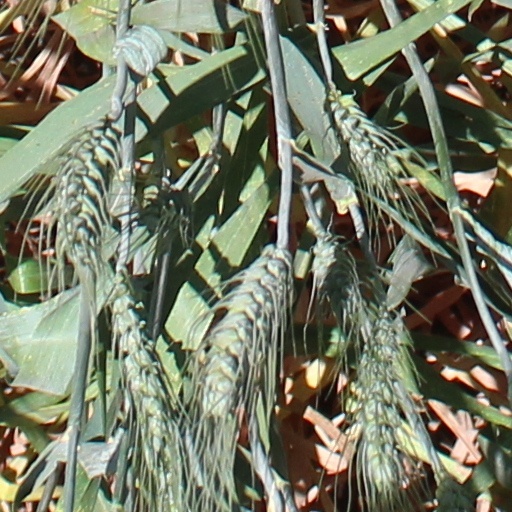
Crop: wheat